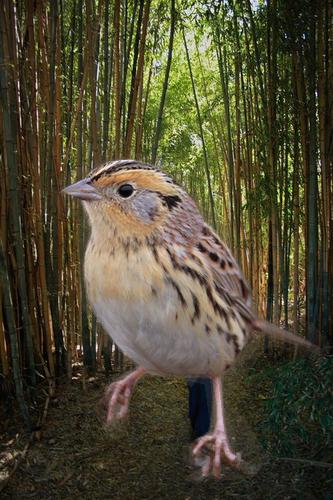
Bird species: Le_Conte_Sparrow
Bird type: landbird
Background: land